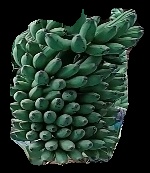
Variety: elakki-bale
Grade: grade1